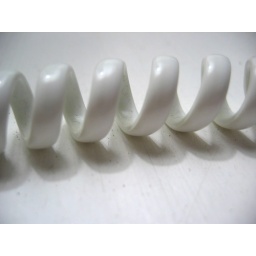
The white phone cord in the basement.